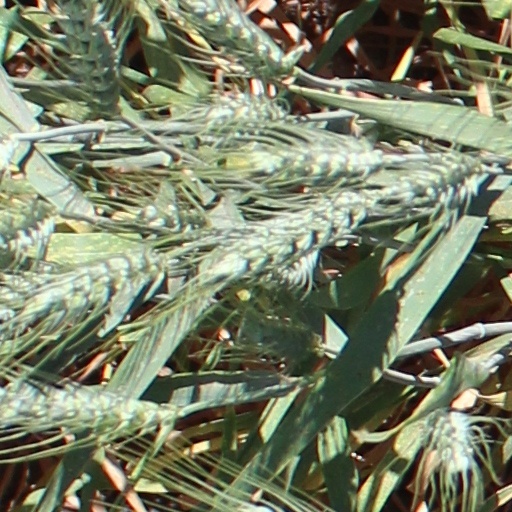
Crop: wheat